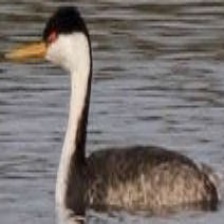
Species: CLARKS GREBE
Scientific name: AECHMOPHORUS CLARKII